Oliver Friggieri

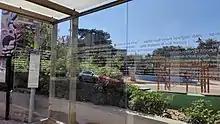
A bus shelter in Malta with text from Friggieri's poem "Jekk"

Friggieri was an advocate of Maltese language and literature in newly independent Malta. He co-founded Malta's Literary Revival Movement ("Moviment Qawmien Letterarju") in 1967; he was part of the editorial board (1969–73) of "Il-Polz", the movement's periodical, later becoming the editor (1974-1975). He also co-founded the popular children's literary and cultural magazine "Is-Sagħtar" (1971). In 1971, Friggieri and Paul Mizzi established a publishing house, "Klabb Kotba Maltin" (Maltese Book Club), which facilitated the publishing of books in Maltese. He became the editor of the "Journal of Maltese Studies" in 1980. He was also a member of the Association Internationale des Critiques Litteraires of Paris, France.